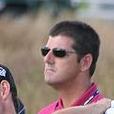
Age: 35